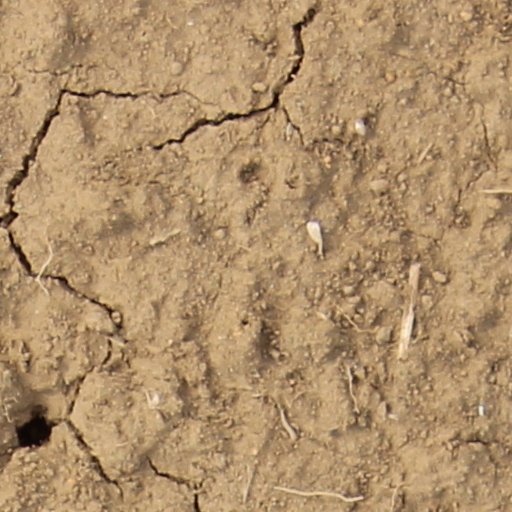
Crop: wheat